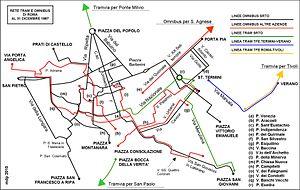
La compagnie SRTO S.p.A. - Società Romana Tramway Omnibus a été une des toutes premières compagnies romaines de transport en commun disposant d'un réseau urbain entre 1881 et 1929.